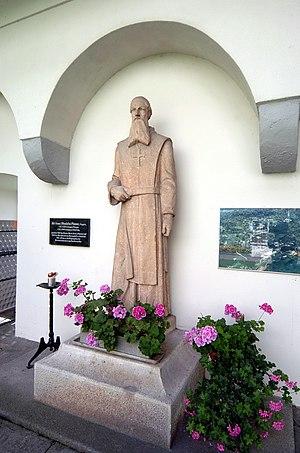
Franz Wendelin Pfanner, né le 21 septembre 1825 à Langen, près de Brégence, et mort le 24 mai 1909 à Emmaüs dans le Natal, est un trappiste autrichien qui fonda la congrégation des missionnaires de Mariannhill.